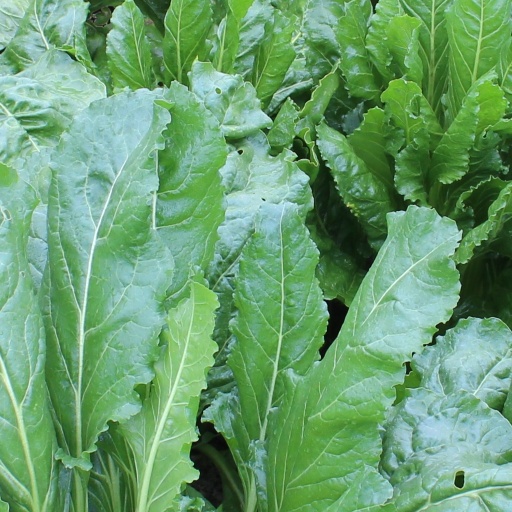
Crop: sugar beet